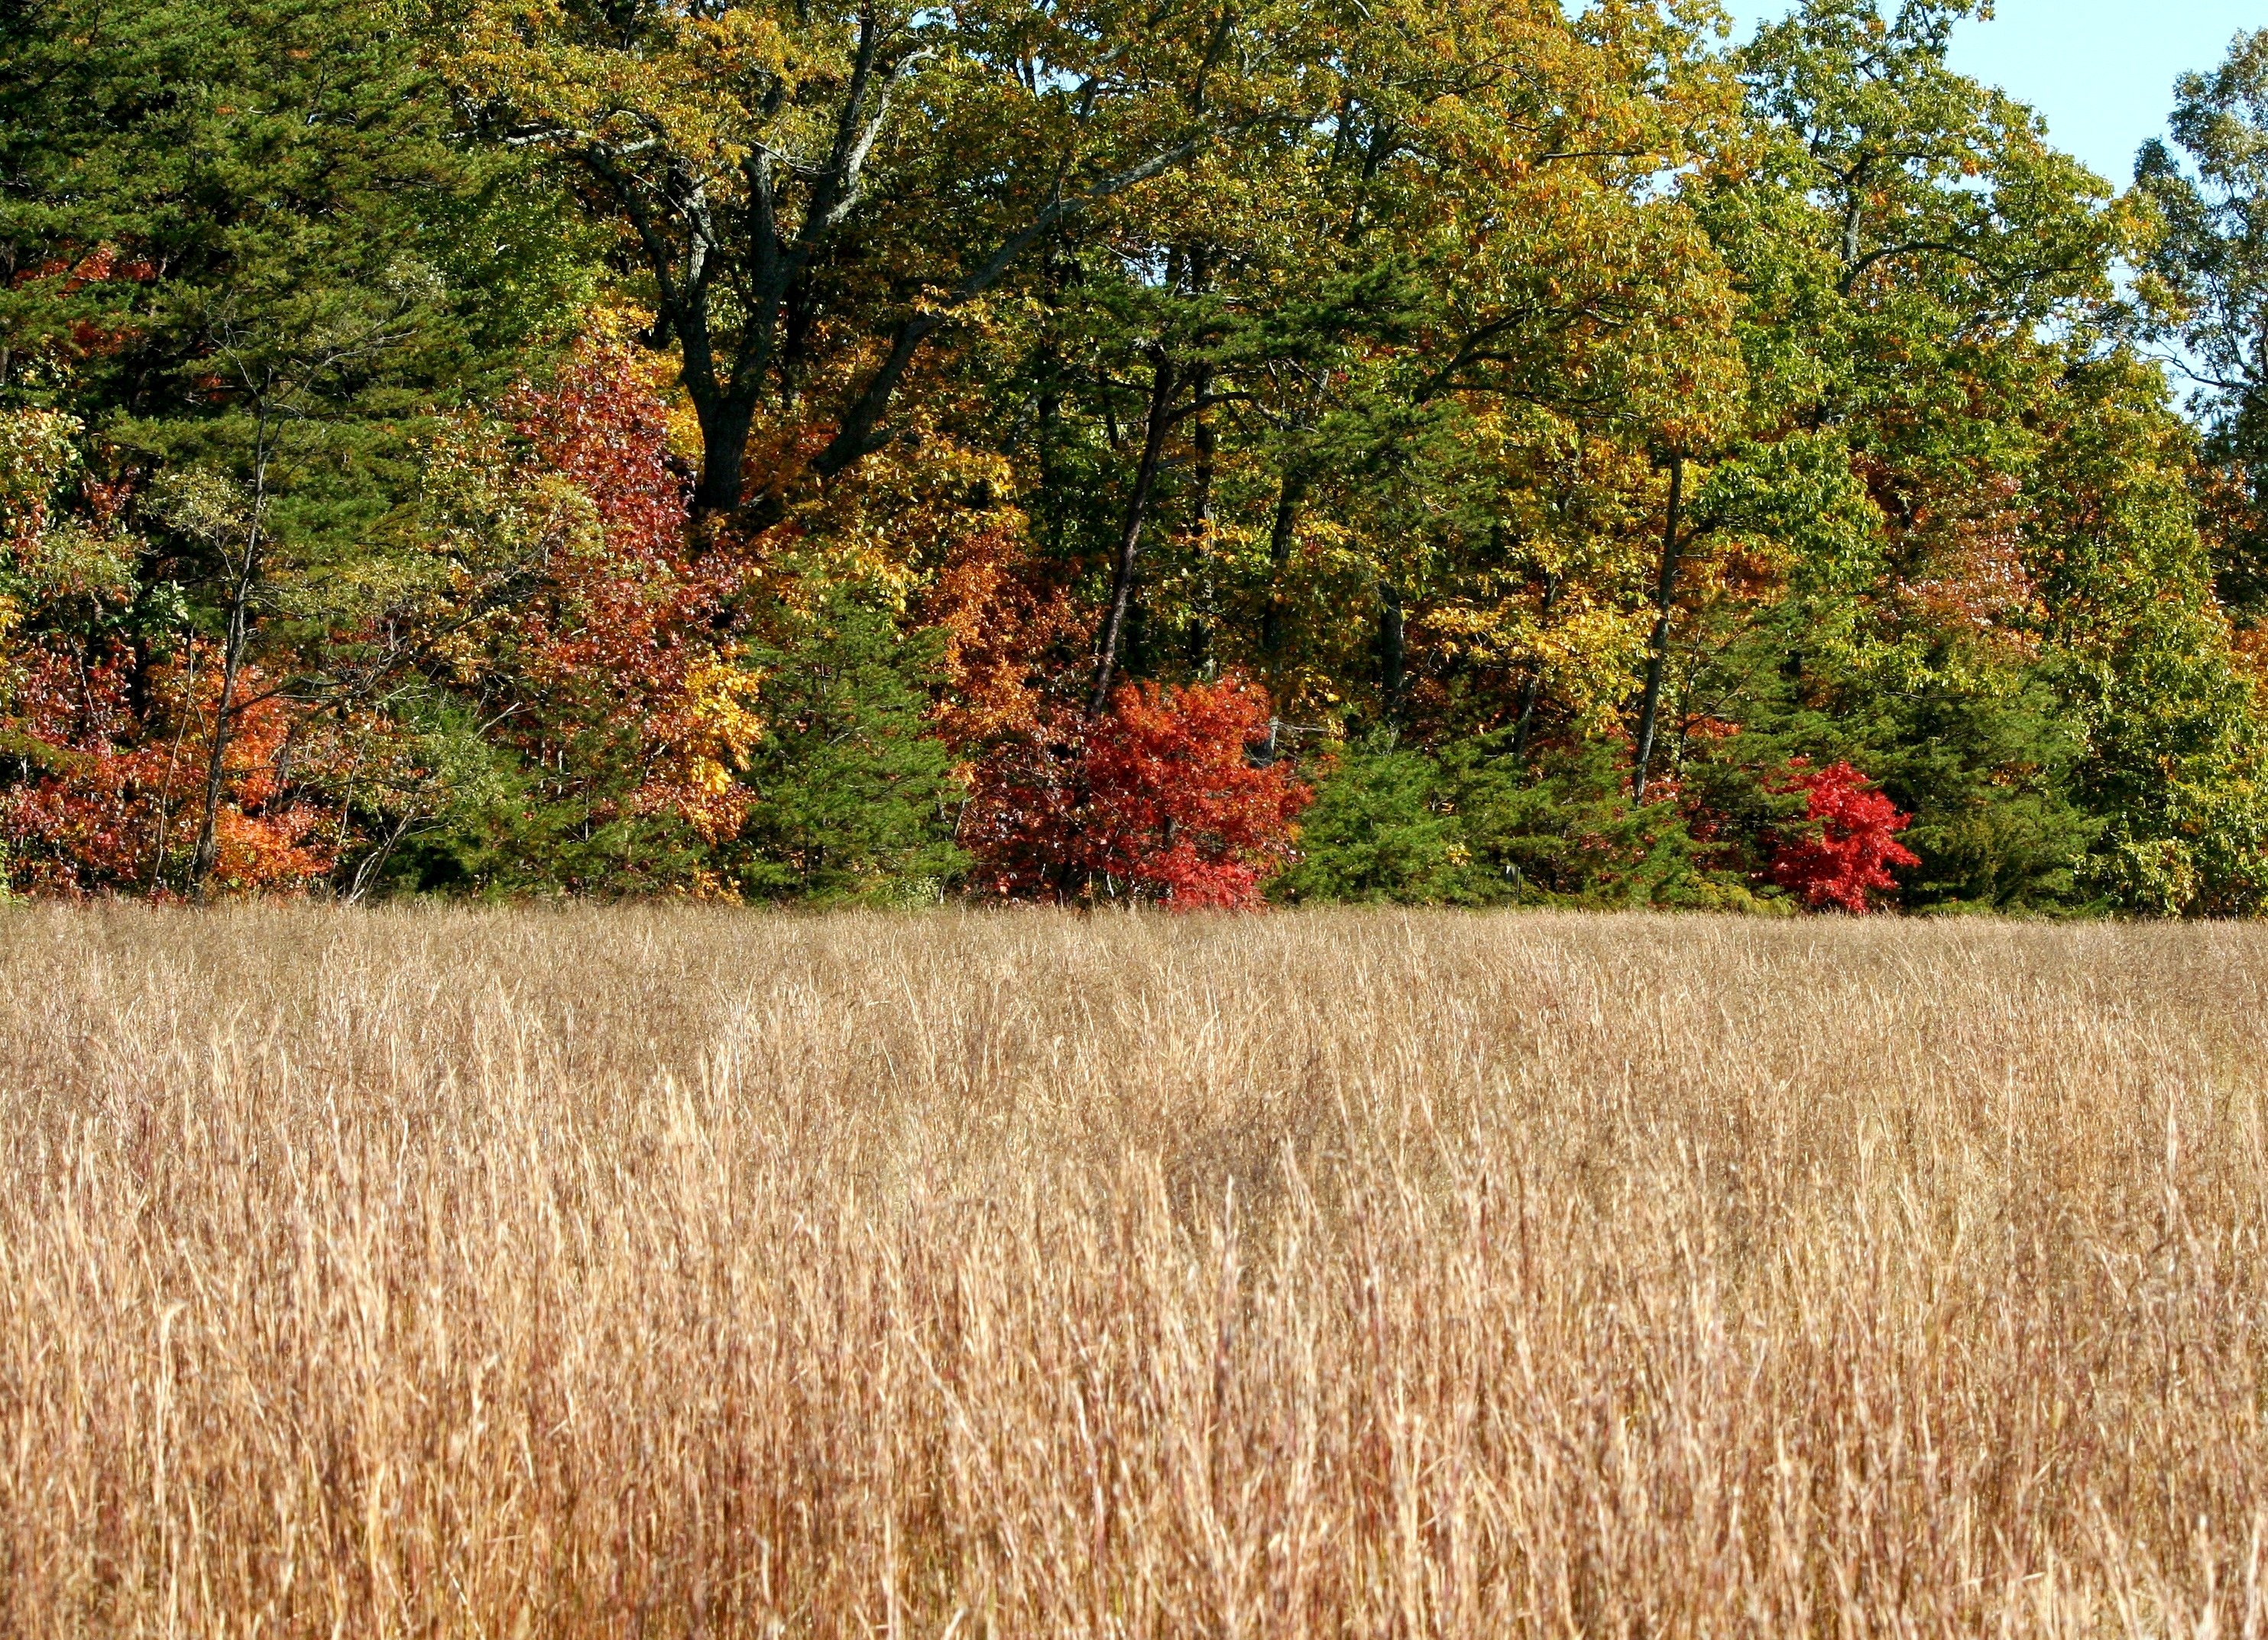
tree, grass, plant, field, meadow, prairie, leaf, fall, flower, autumn, colorful, season, trees, woodland, habitat, october, ecosystem, rural area, flowering plant, grass family, woody plant, land plant